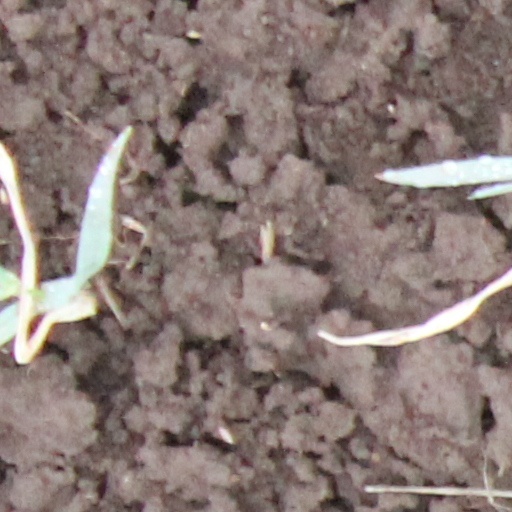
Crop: wheat